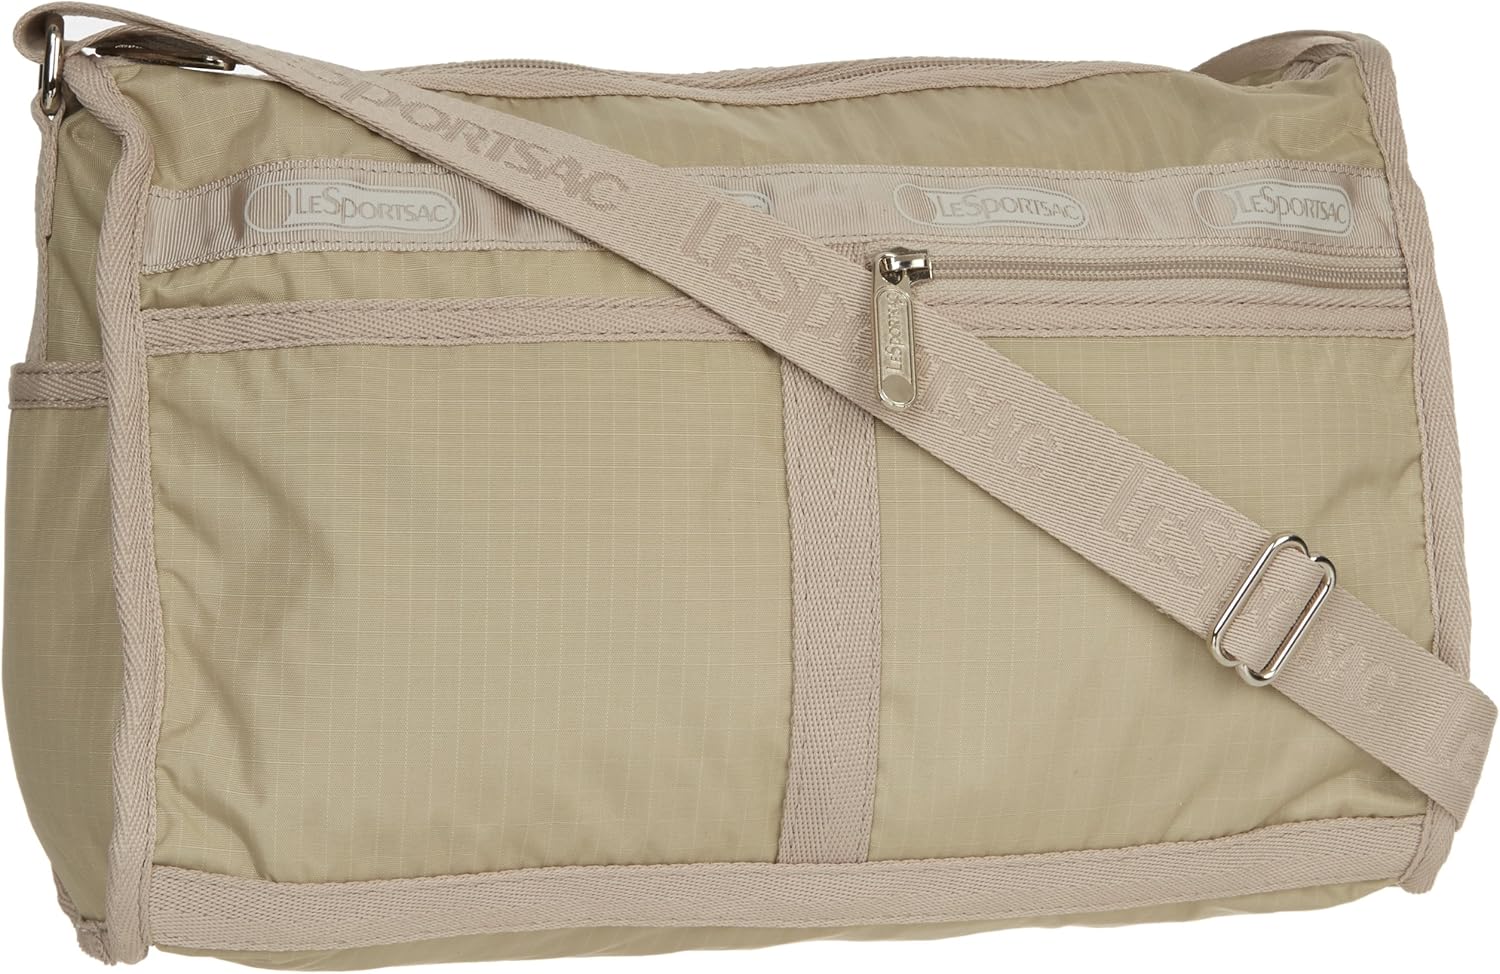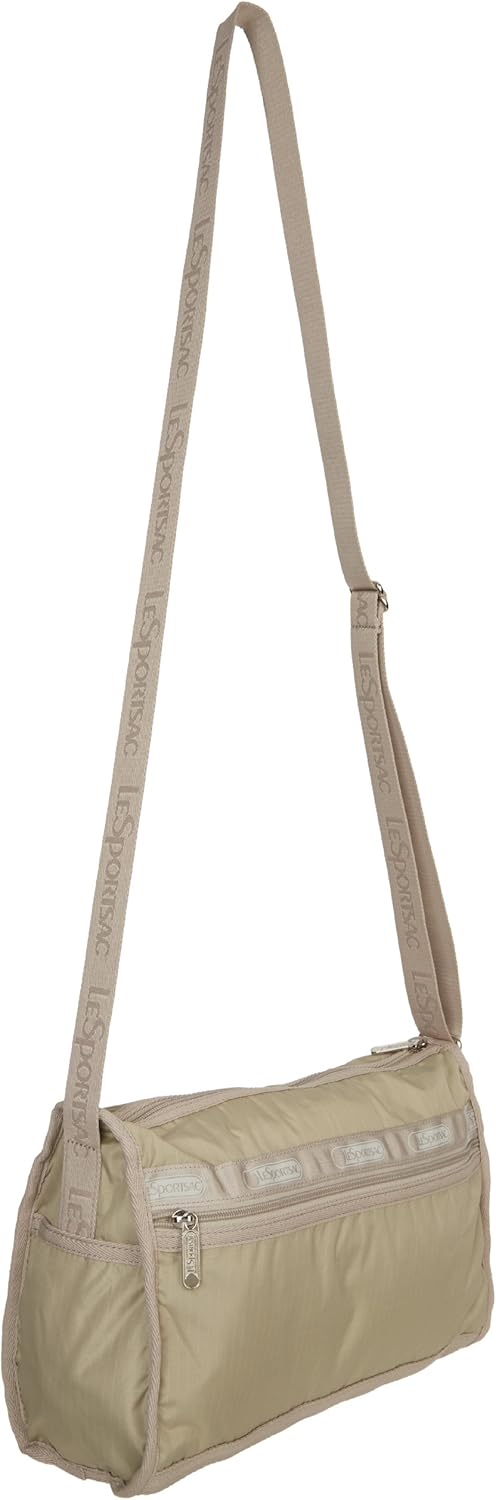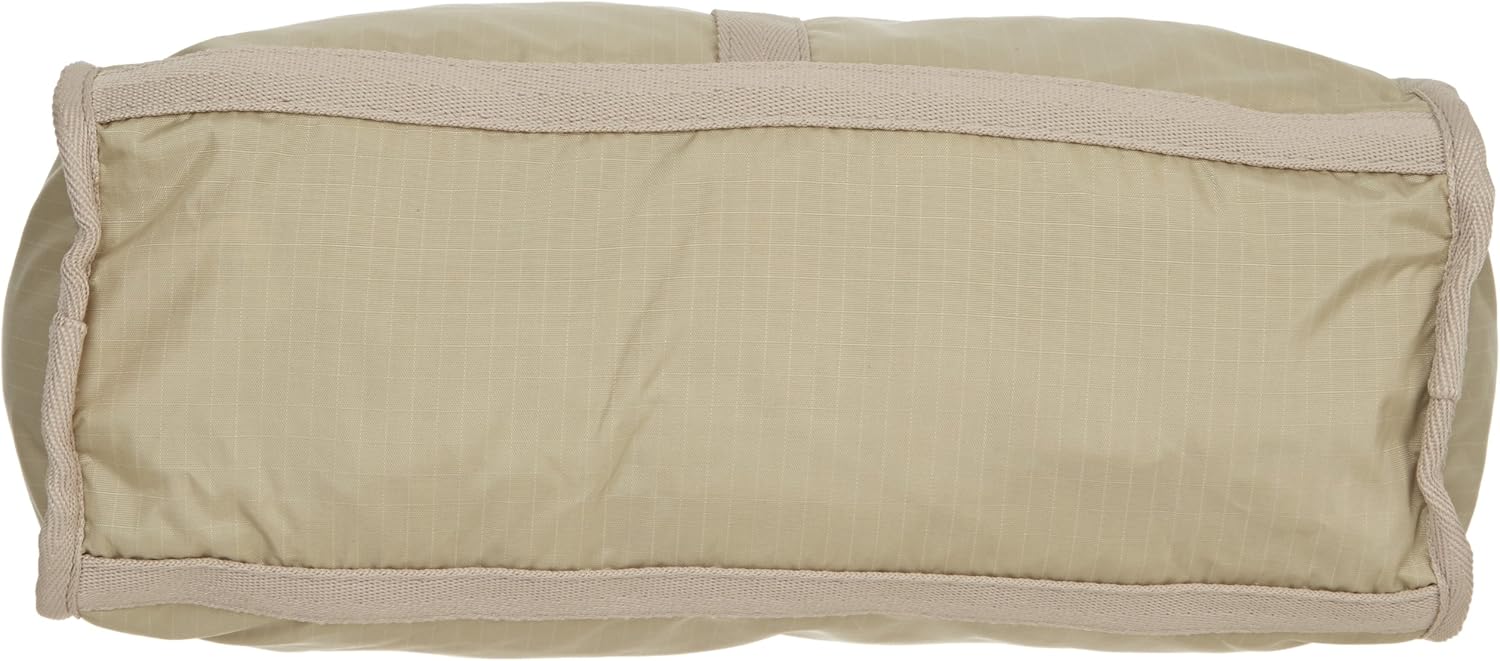
LeSportsac Classic Deluxe Shoulder Satchel
Category: AMAZON FASHION
The handy Deluxe cross-body from LeSportsac is perfectly sized to carry all your daily essentials. Its many zipper compartments will keep your things readily available, and its strap can adjust to the perfect length, long or short. LeSportsac is a quintessential American lifestyle brand of casual, trend-setting nylon bags. Founded in 1974, the company maintains a strong presence around the globe, offering a fashion-forward line of handbags, travel totes, messenger bags, backpacks, attaches and accessories. The lightweight fabric combined with high-performance hardware characterizes its iconic, functional styles available in a wide variety of colors and prints. A leader in the accessories market, LeSportsac continues to offer fresh, innovative new styles that remain consistent in terms of quality and character while partnering with trendsetters around the world.
Features: synthetic | synthetic lining | Zipper closure | 27.5" shoulder drop | pockets: 1 zip, 5 exterior; includes additional bag